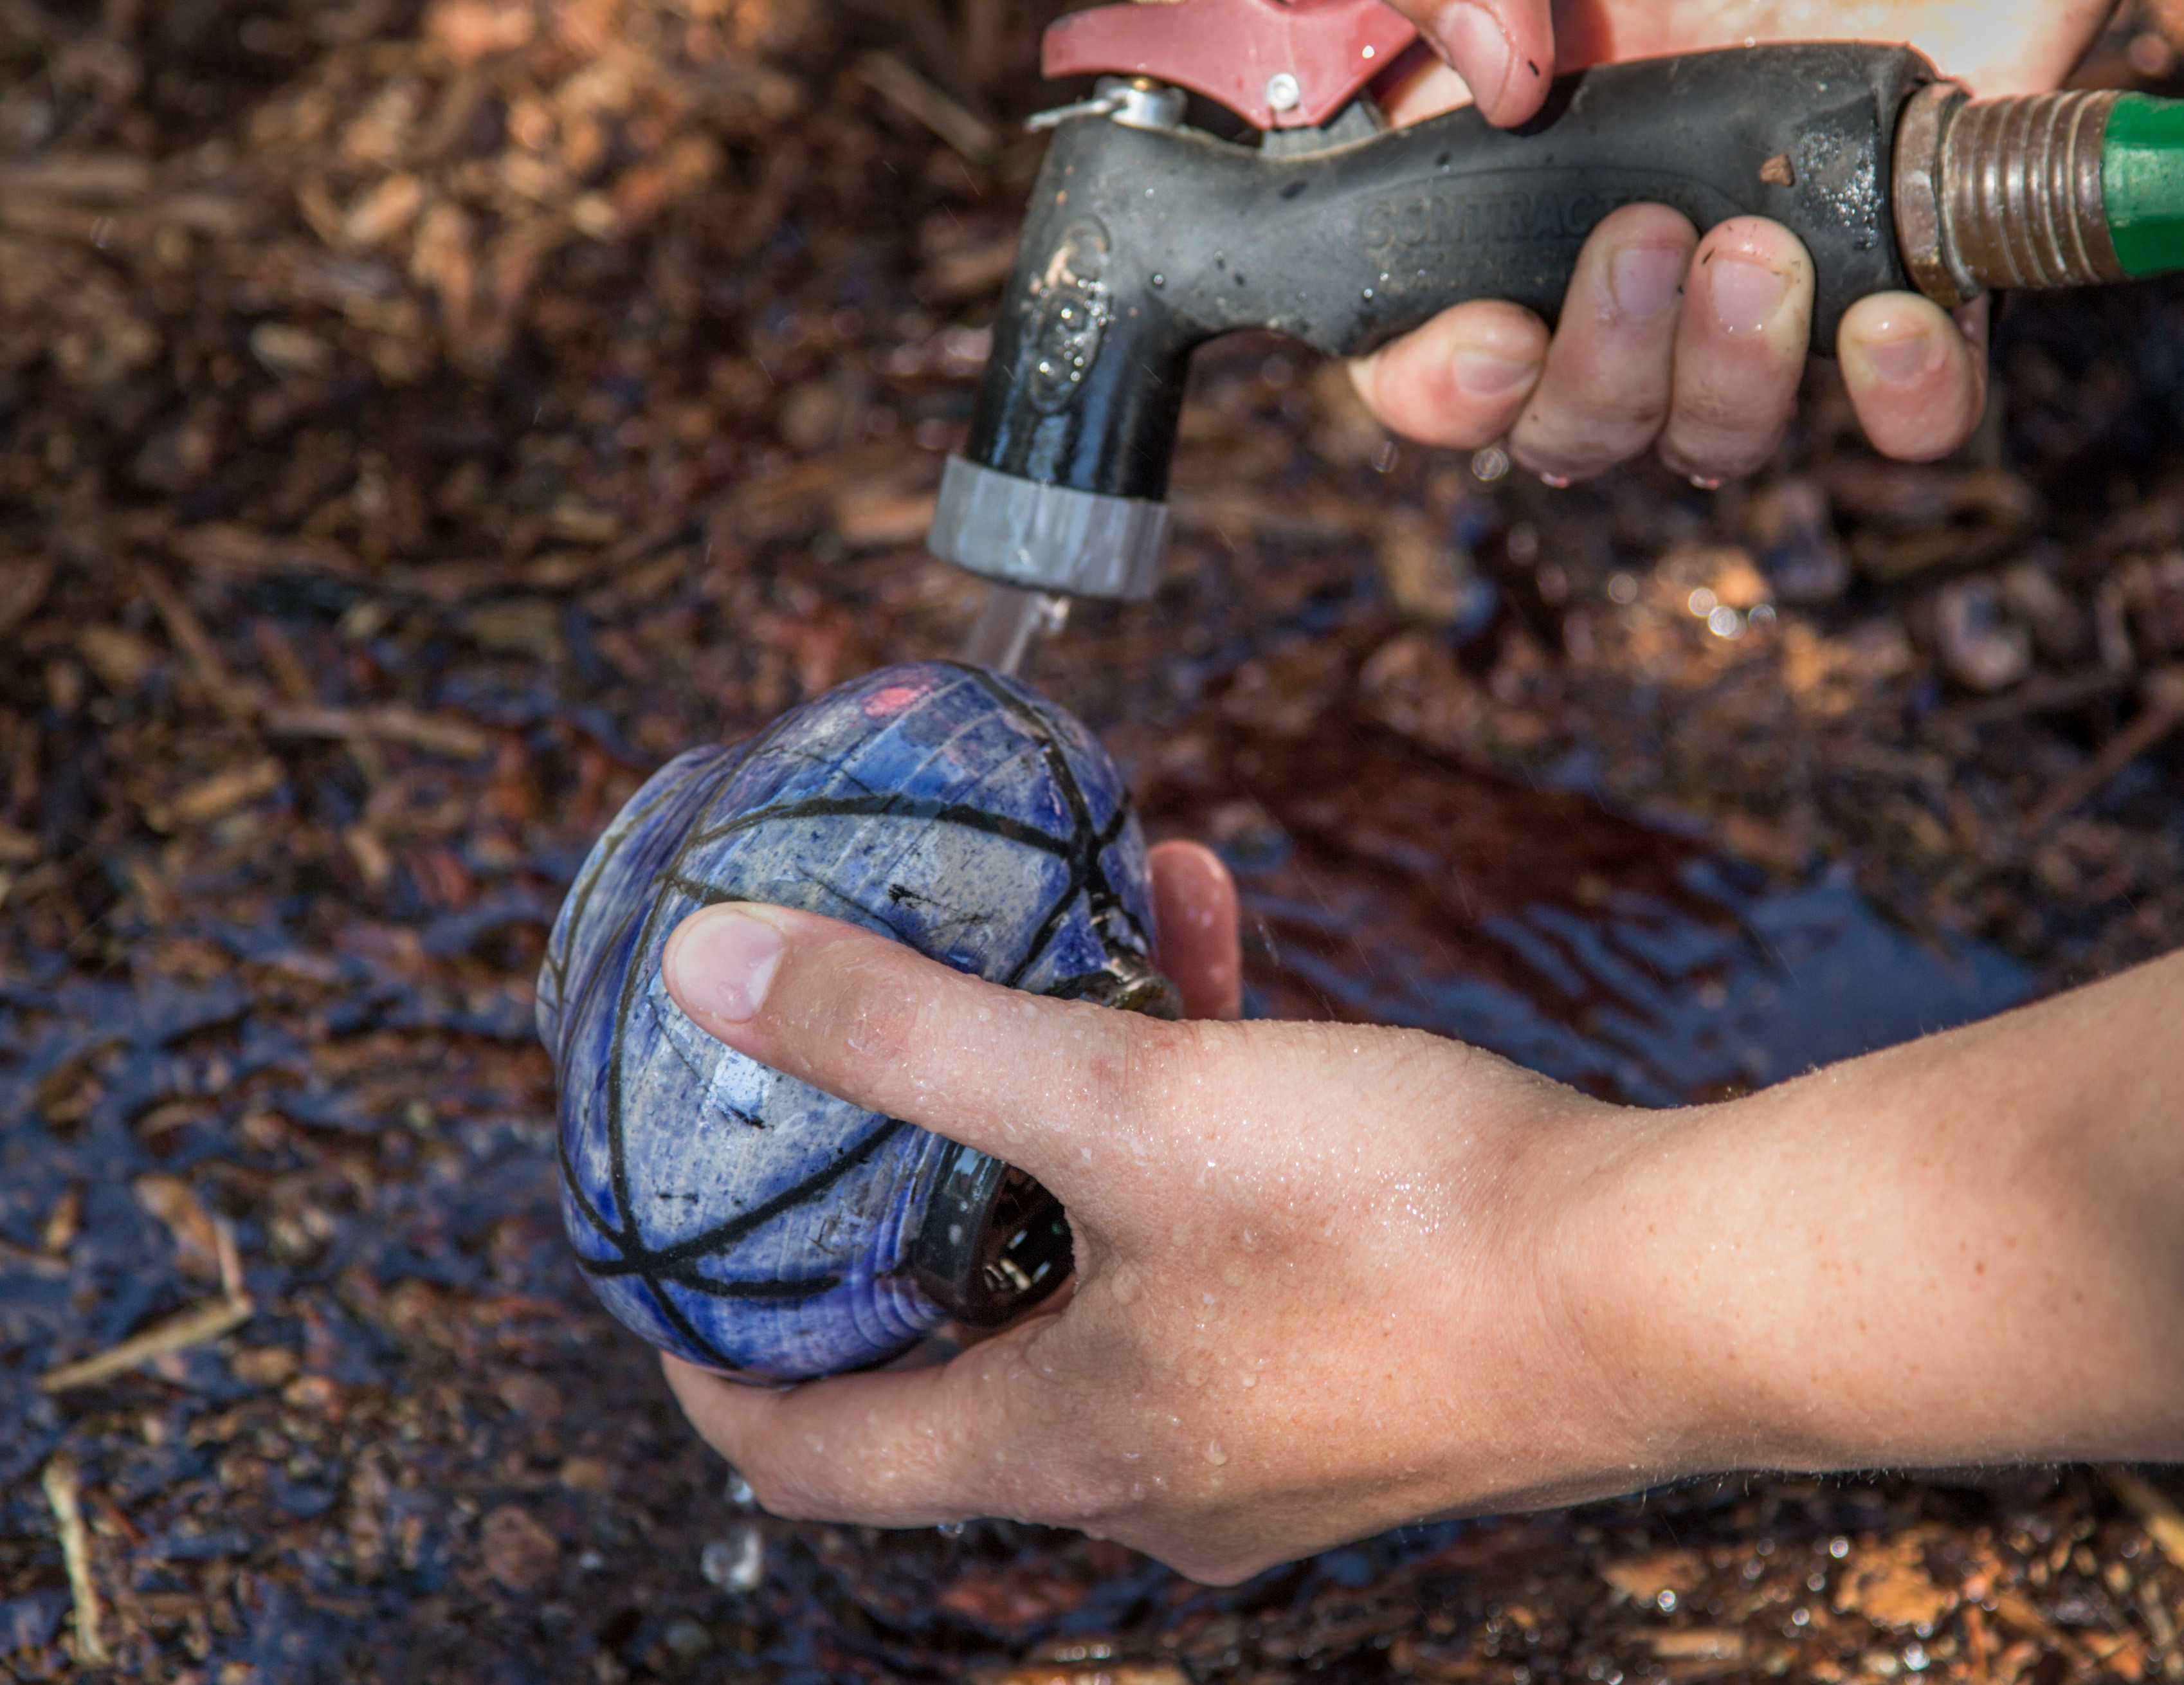
hand, leg, spring, mud, soil, pottery, season, human body, footwear, raku, westernstyleraku, ceramics, sense